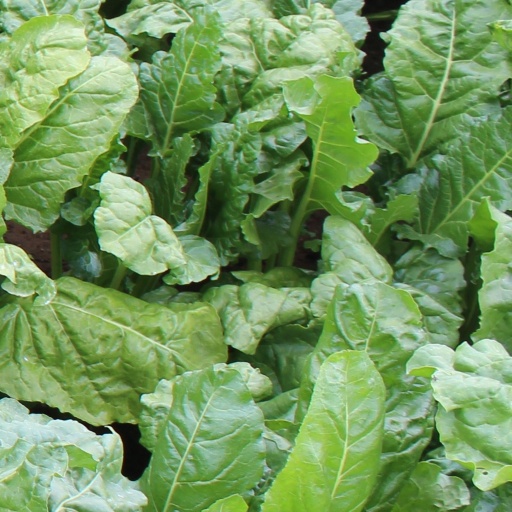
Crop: sugar beet